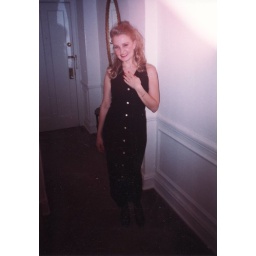
kim in black dress